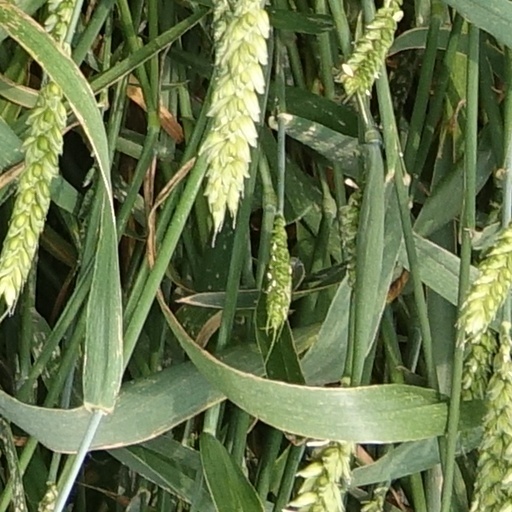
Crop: wheat